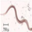
Label: worm